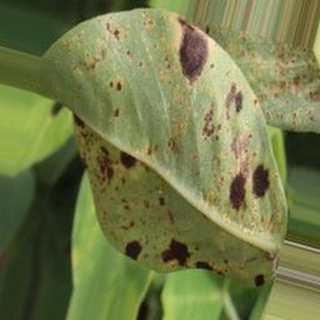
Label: groundnut_rust